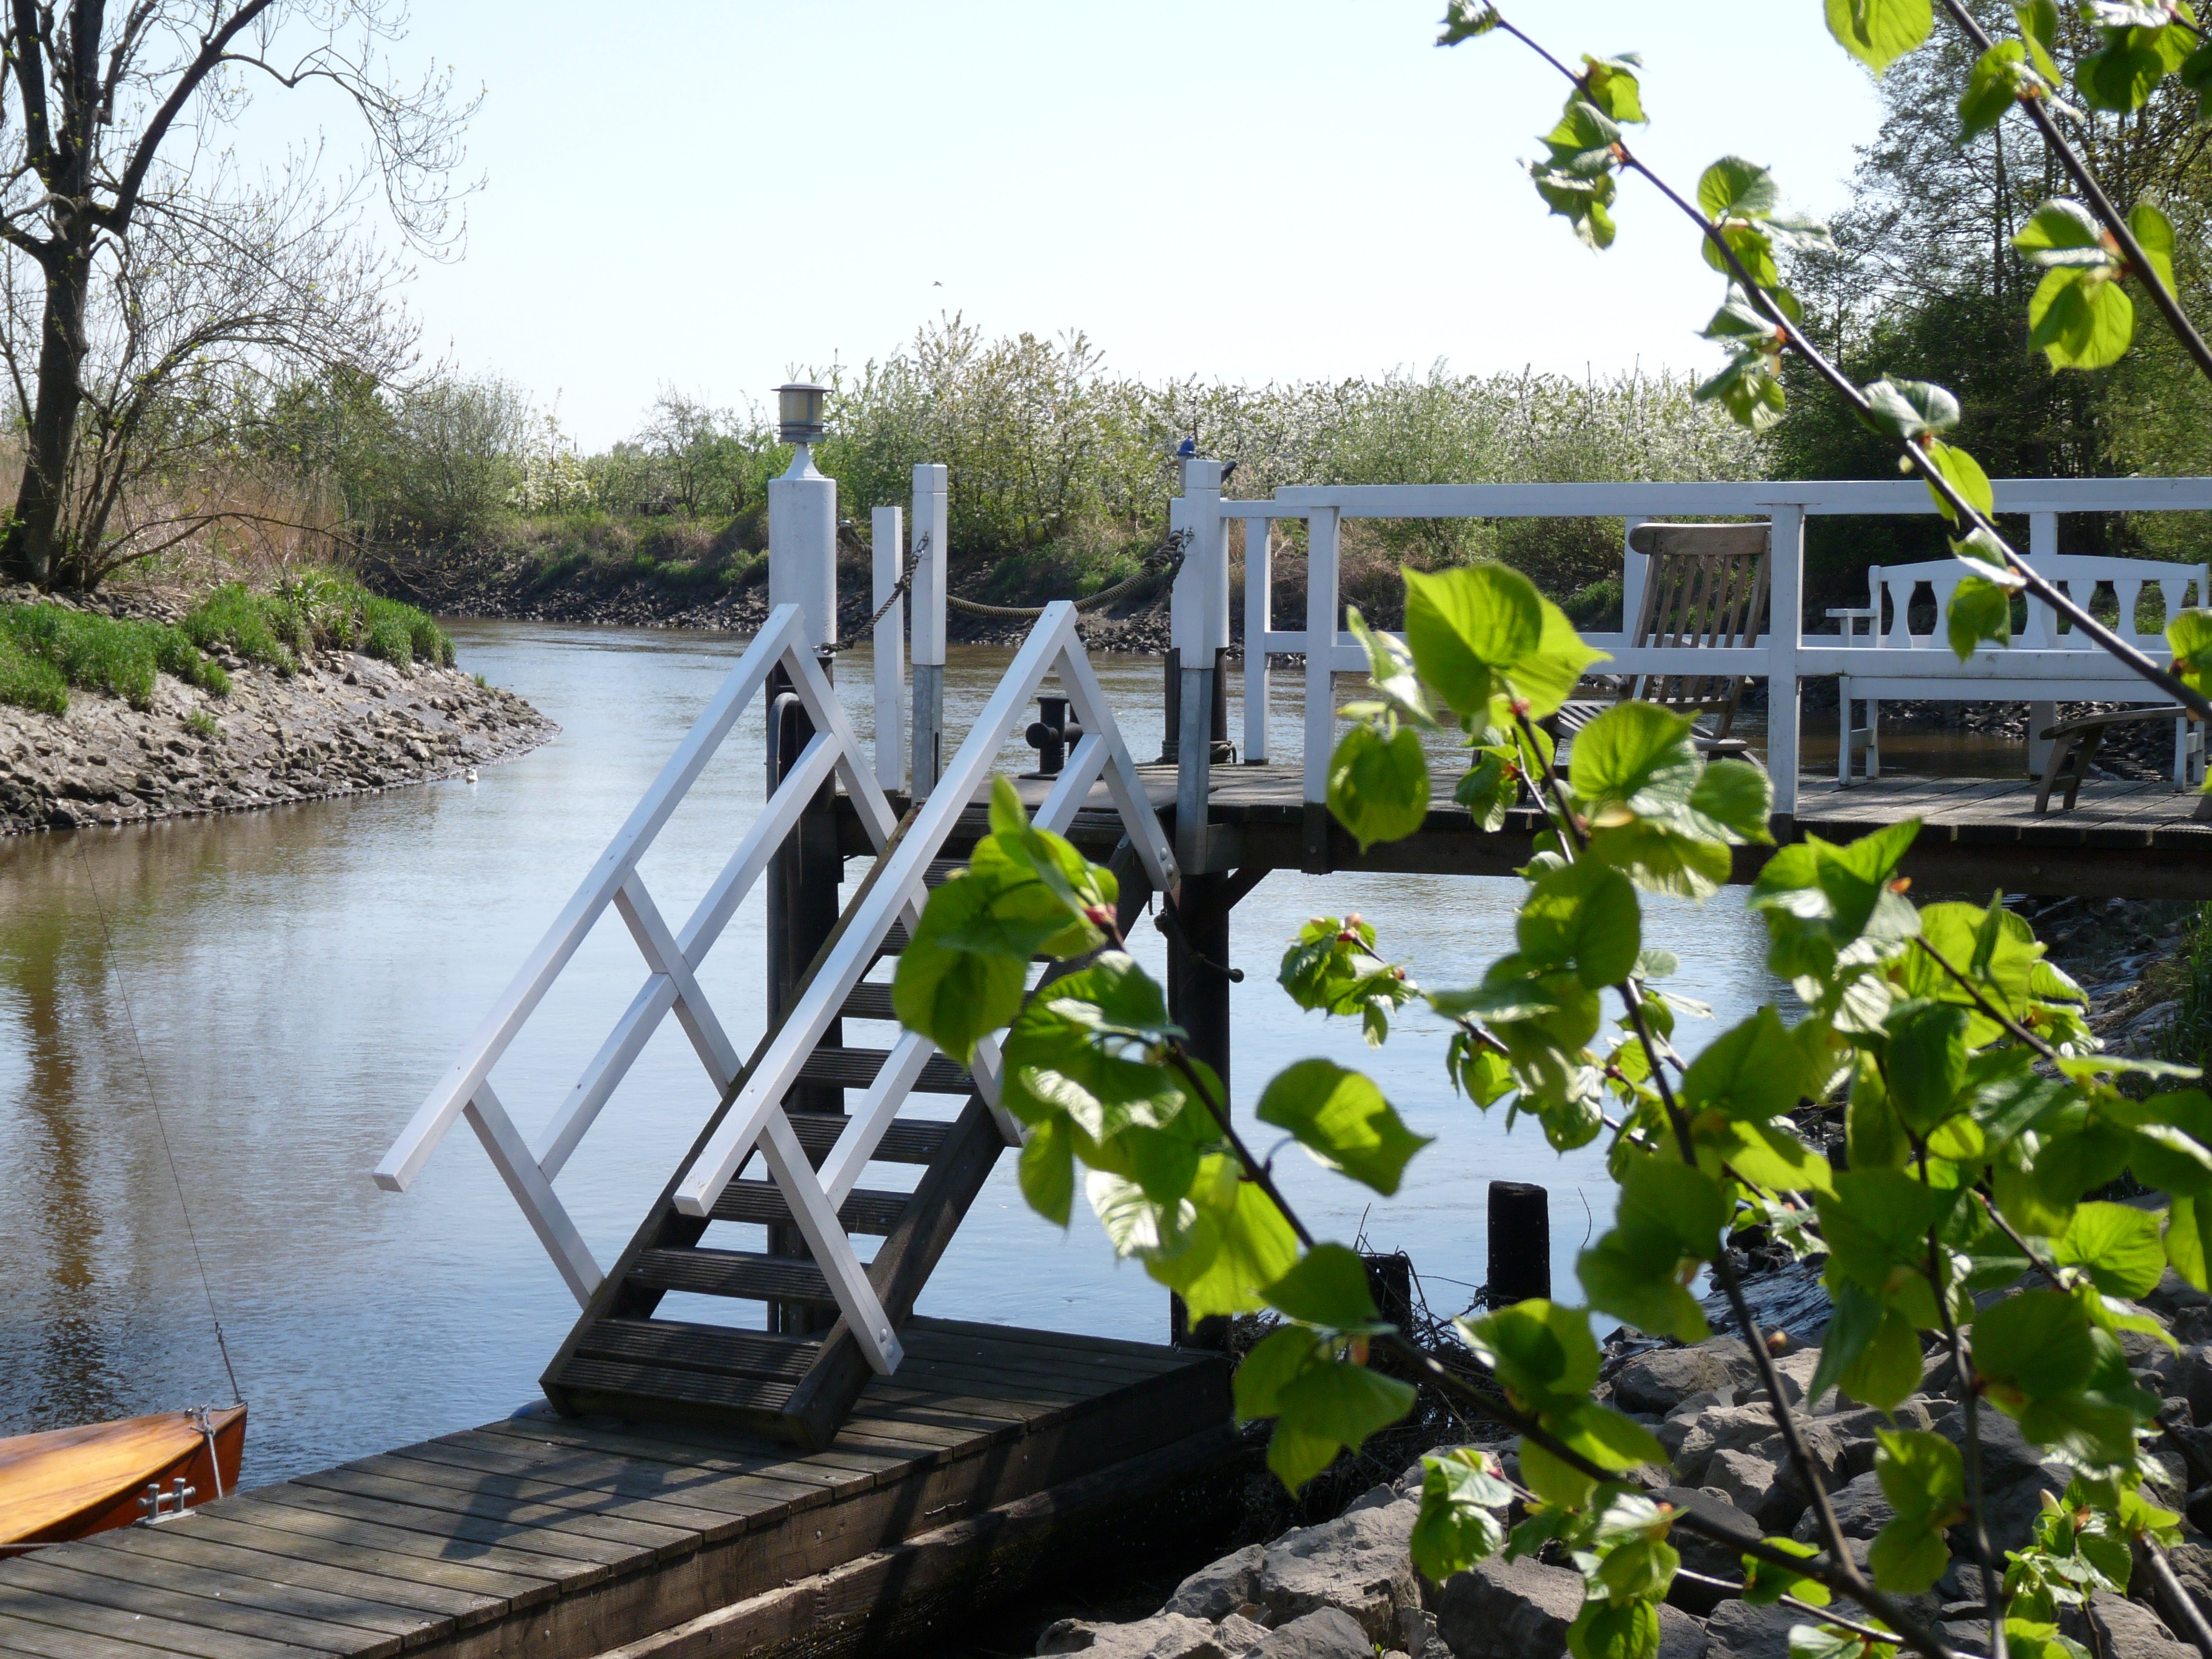
landscape, water, nature, architecture, bridge, flower, walkway, cottage, backyard, romance, romantic, garden, waterway, resort, germany, maritime, yard, mood, seafaring, lower saxony, old country, l he